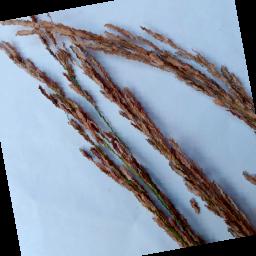
Label: Rice___Neck_Blast